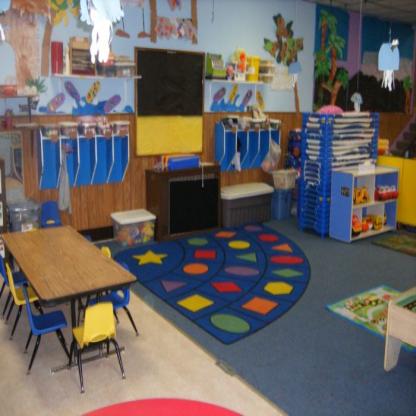
Scene: Indoor